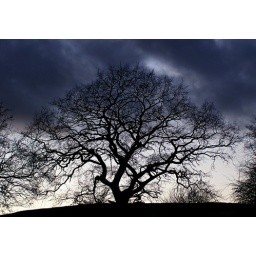
tree at dusk by the river wye,Builth wells